Sand Springs Railway

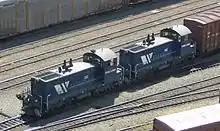
Three EMD SW900 switchers, such as these operated by Montana Rail Link, are the Sand Springs Railway's motive power

The railroad was acquired by HMK Incorporated in 1987. The Sand Springs Railway joined nine other railroads operating in Oklahoma in a lawsuit against the State of Oklahoma and Governor Henry Bellmon in 1989, alleging that the state was unfairly taxing railroad companies.